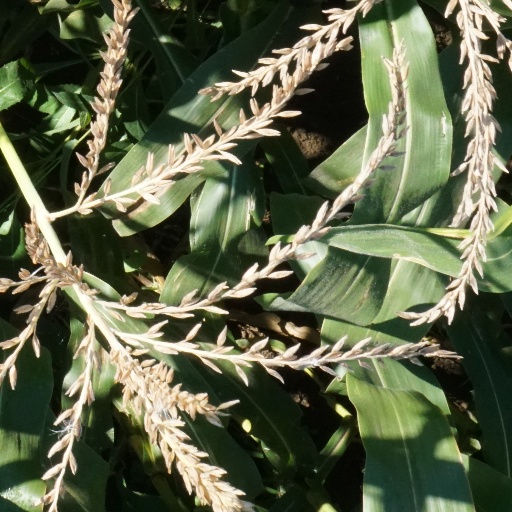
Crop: maize; corn